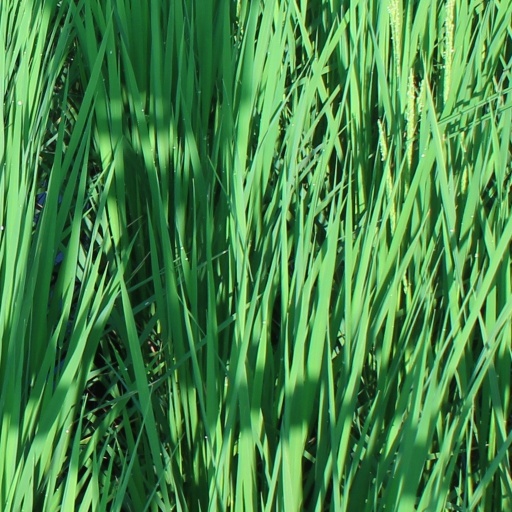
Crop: rice